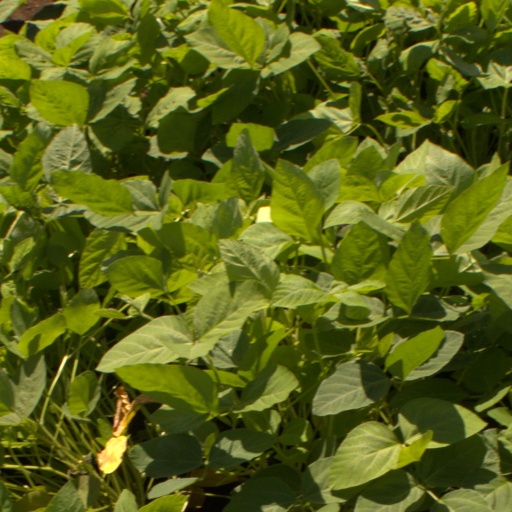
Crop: soybean